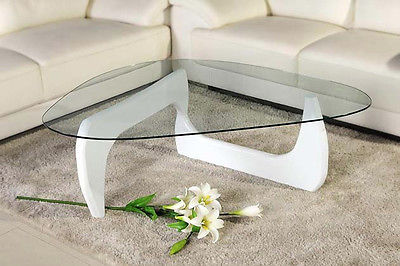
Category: table